Love Rocks Starring Shakira

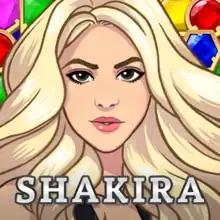
App Store icon

Love Rocks was a mobile tile-matching puzzle video game, developed by Rovio Entertainment released on October 15, 2015, for Android and iOS devices worldwide. The game featured Colombian singer, composer and actress, Shakira. However, after several updates within its first few months, the game was discontinued and was eventually removed from the app stores in 2018.